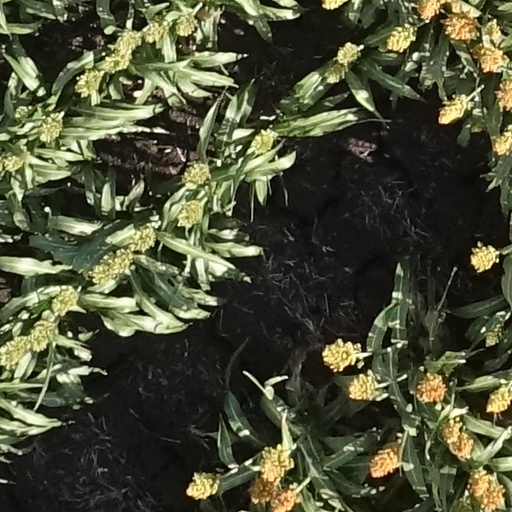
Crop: sorghum